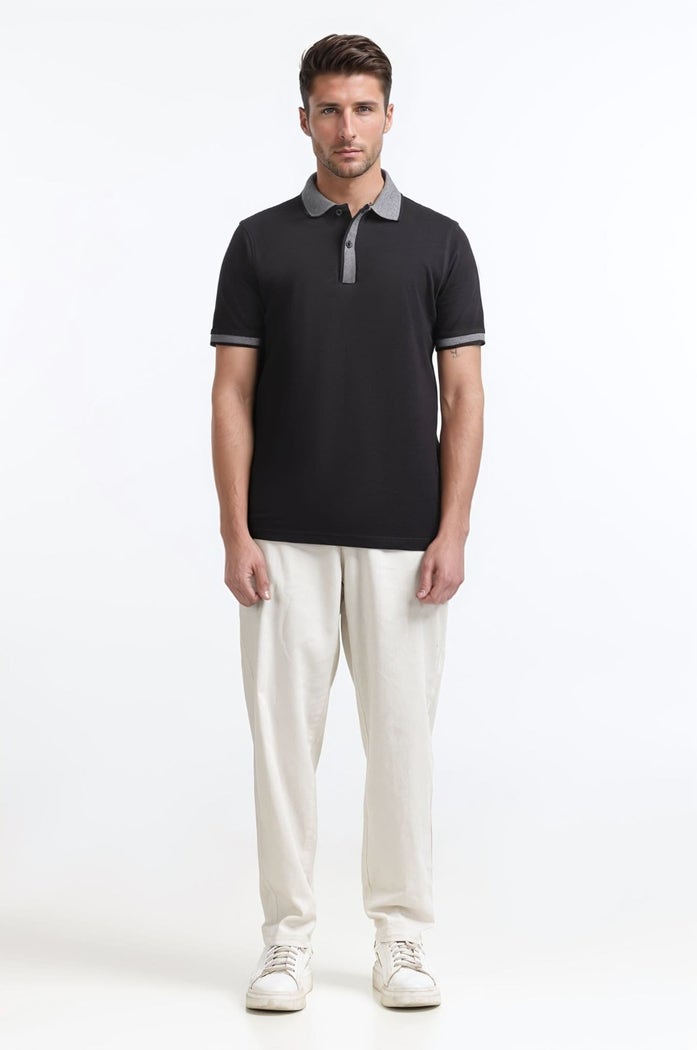
black slim fit piqu polo t tee